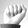
ASL letter: A